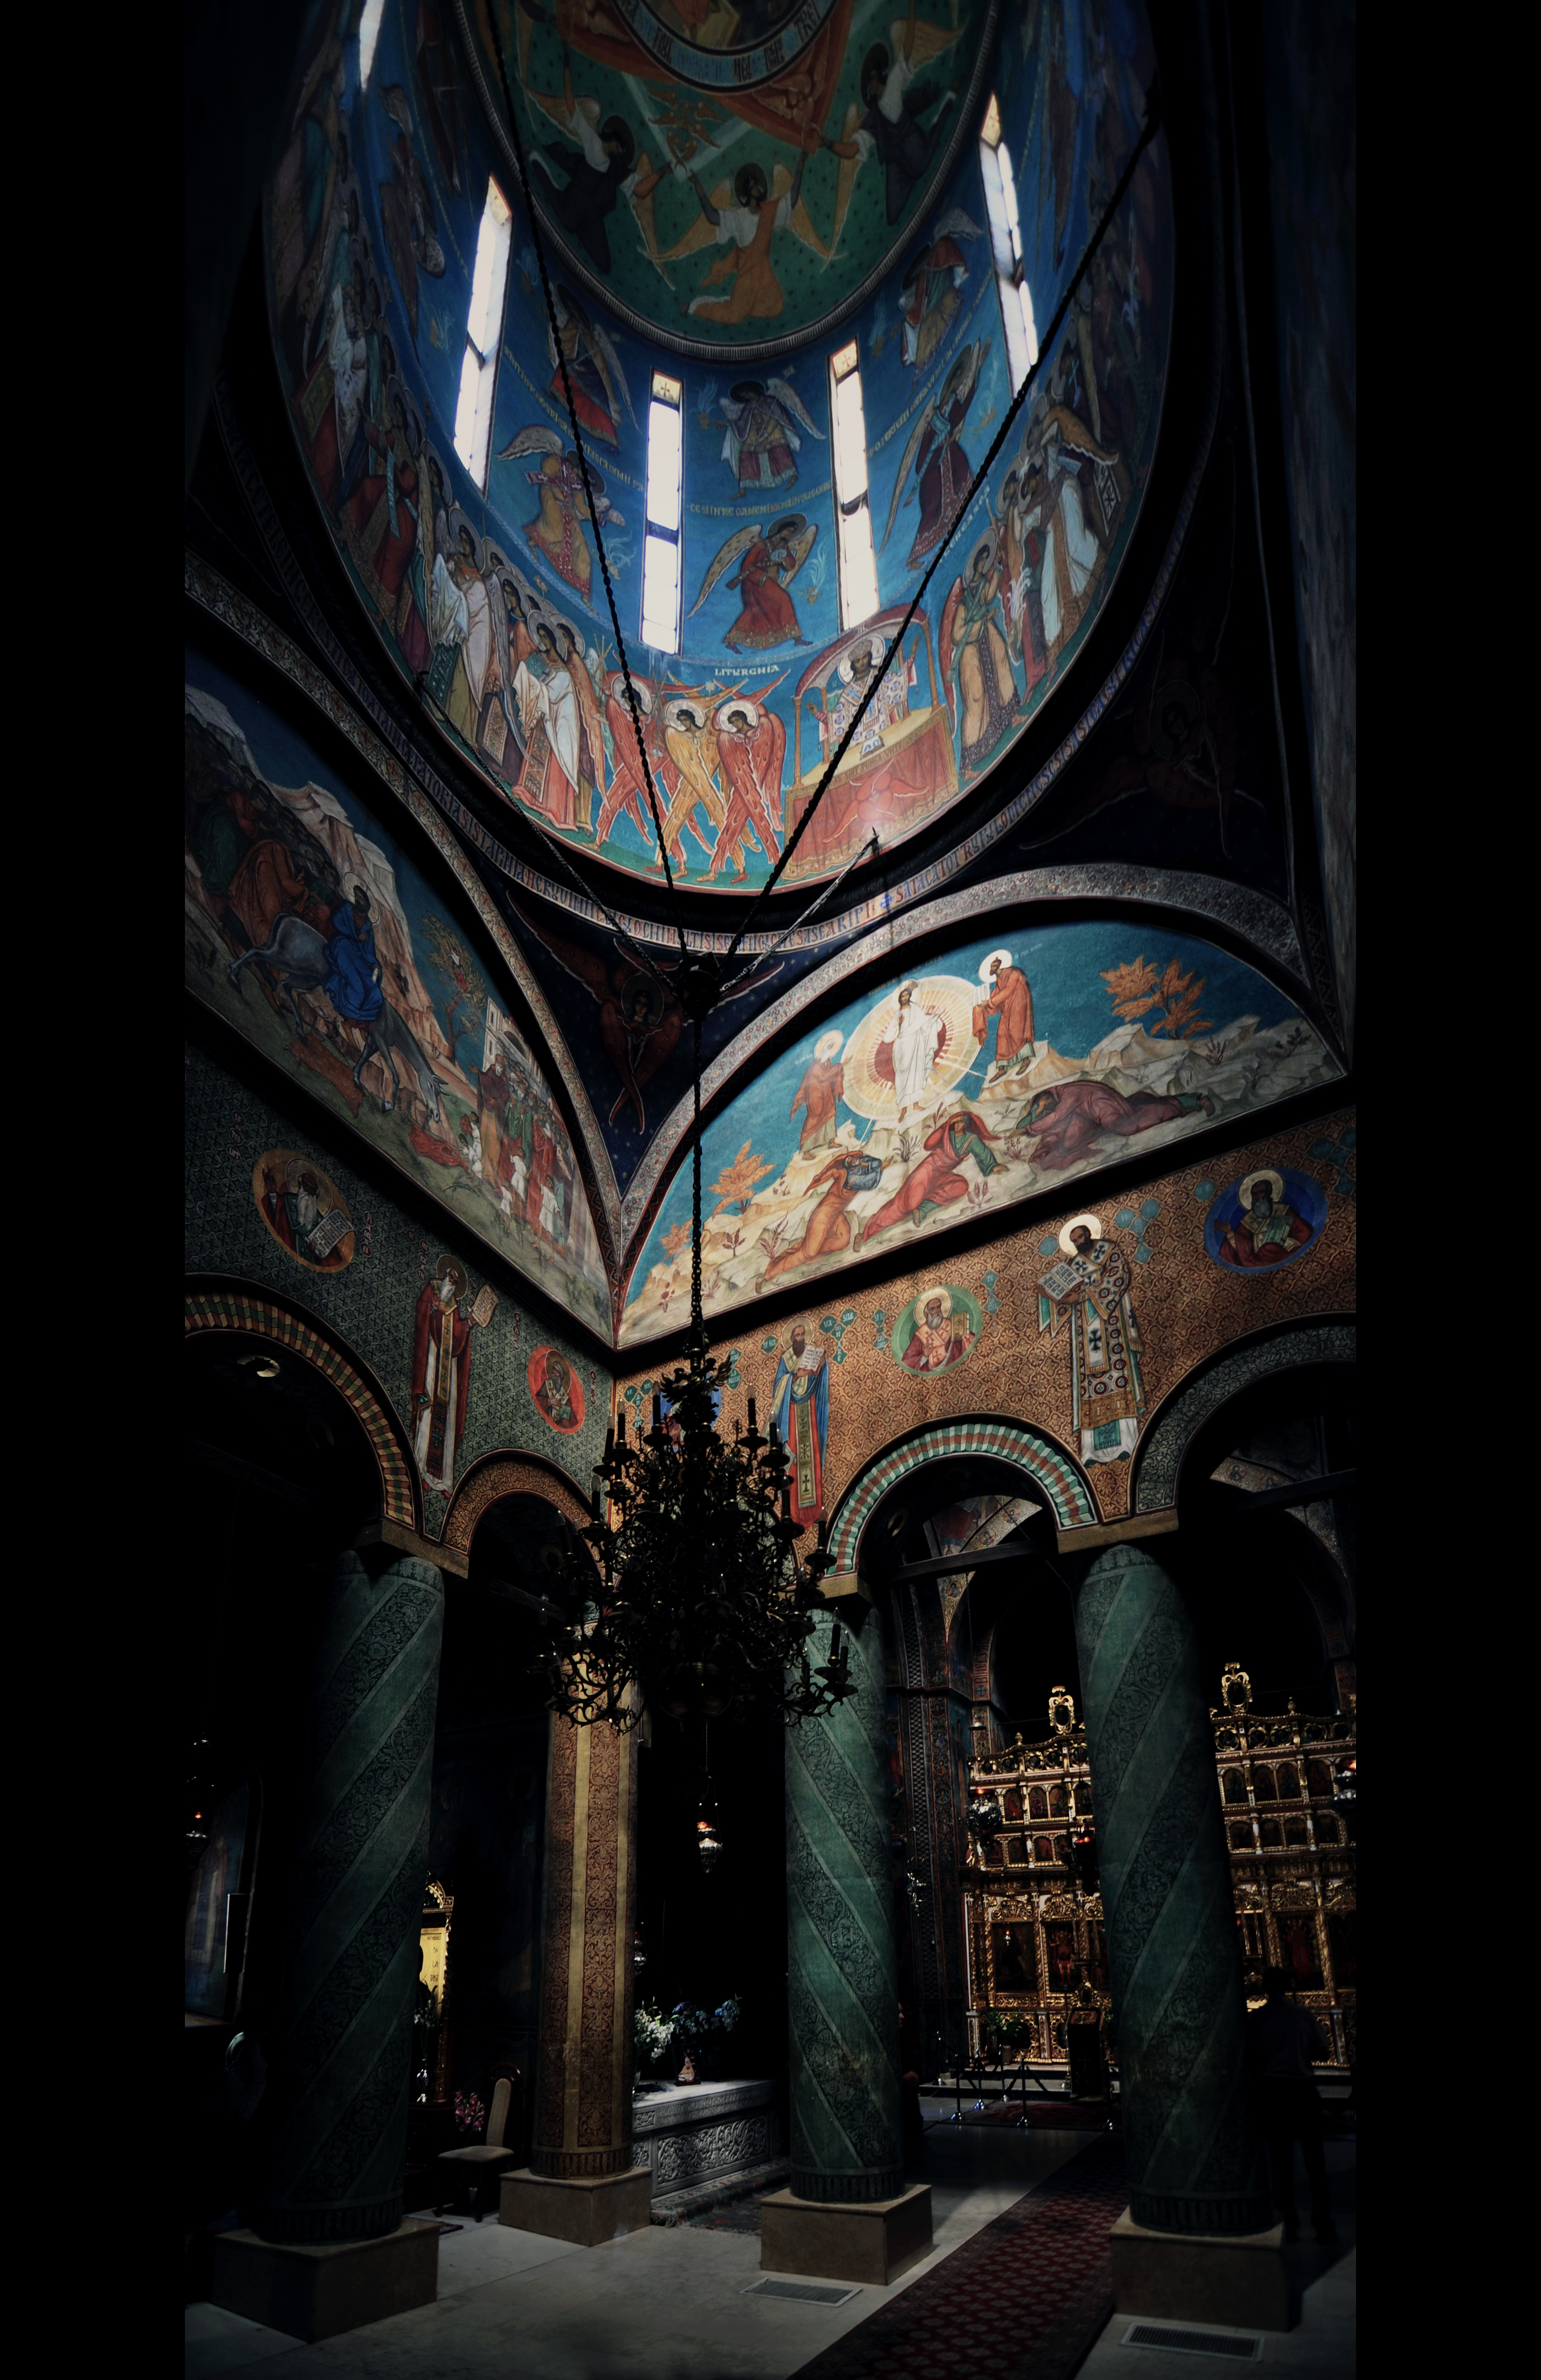
light, architecture, photography, interior, window, glass, building, monument, photo, arch, religion, church, cathedral, christian, stained glass, place of worship, photos, religious, de, monastery, symmetry, churches, fotografie, christianity, romana, arc, orthodox, vaulting, eastern, dome, icon, romania, icons, bucharest, bor, biserica, arhitectura, wallachia, orthodoxy, lumina, cupola, pendentives, pendentive, pandantiv, pandantivi, romanian, icoana, icoane, ortodoxa, patrimoniu, manastirea, manastire, narthex, pronaos, ortodoxia, ortodoxie, ecclesiastical, bisericeasc, cladire, edificiu, bucuresti, valahia, tararomaneasca, godslight, eik n, cre tinism, cre tin, radu, voda, raduvoda, m n stirearaduvod, lmibiiaa19498